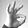
ASL letter: F